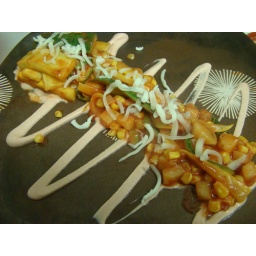
green and yellow zucchini, potato, and corn in tomato sauce over tomato creme topped with mozzarella